Bugaboo (The Flea)

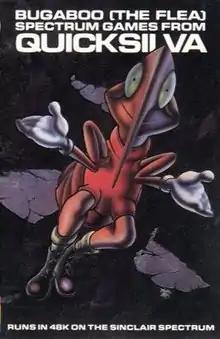

Bugaboo (The Flea), later published in Spain as La Pulga, is a video game written by the Spanish programming duo Paco Portalo and Paco Suarez for the ZX Spectrum and published by Quicksilva in 1983. It was later released for the Commodore 64, MSX and Amstrad CPC. The Amstrad CPC port was published under the name Roland in the Caves using the Roland character.